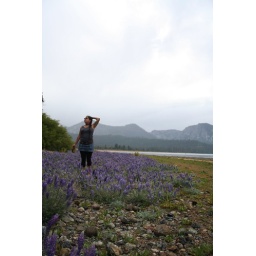
posing in flower patch by lake tahoe